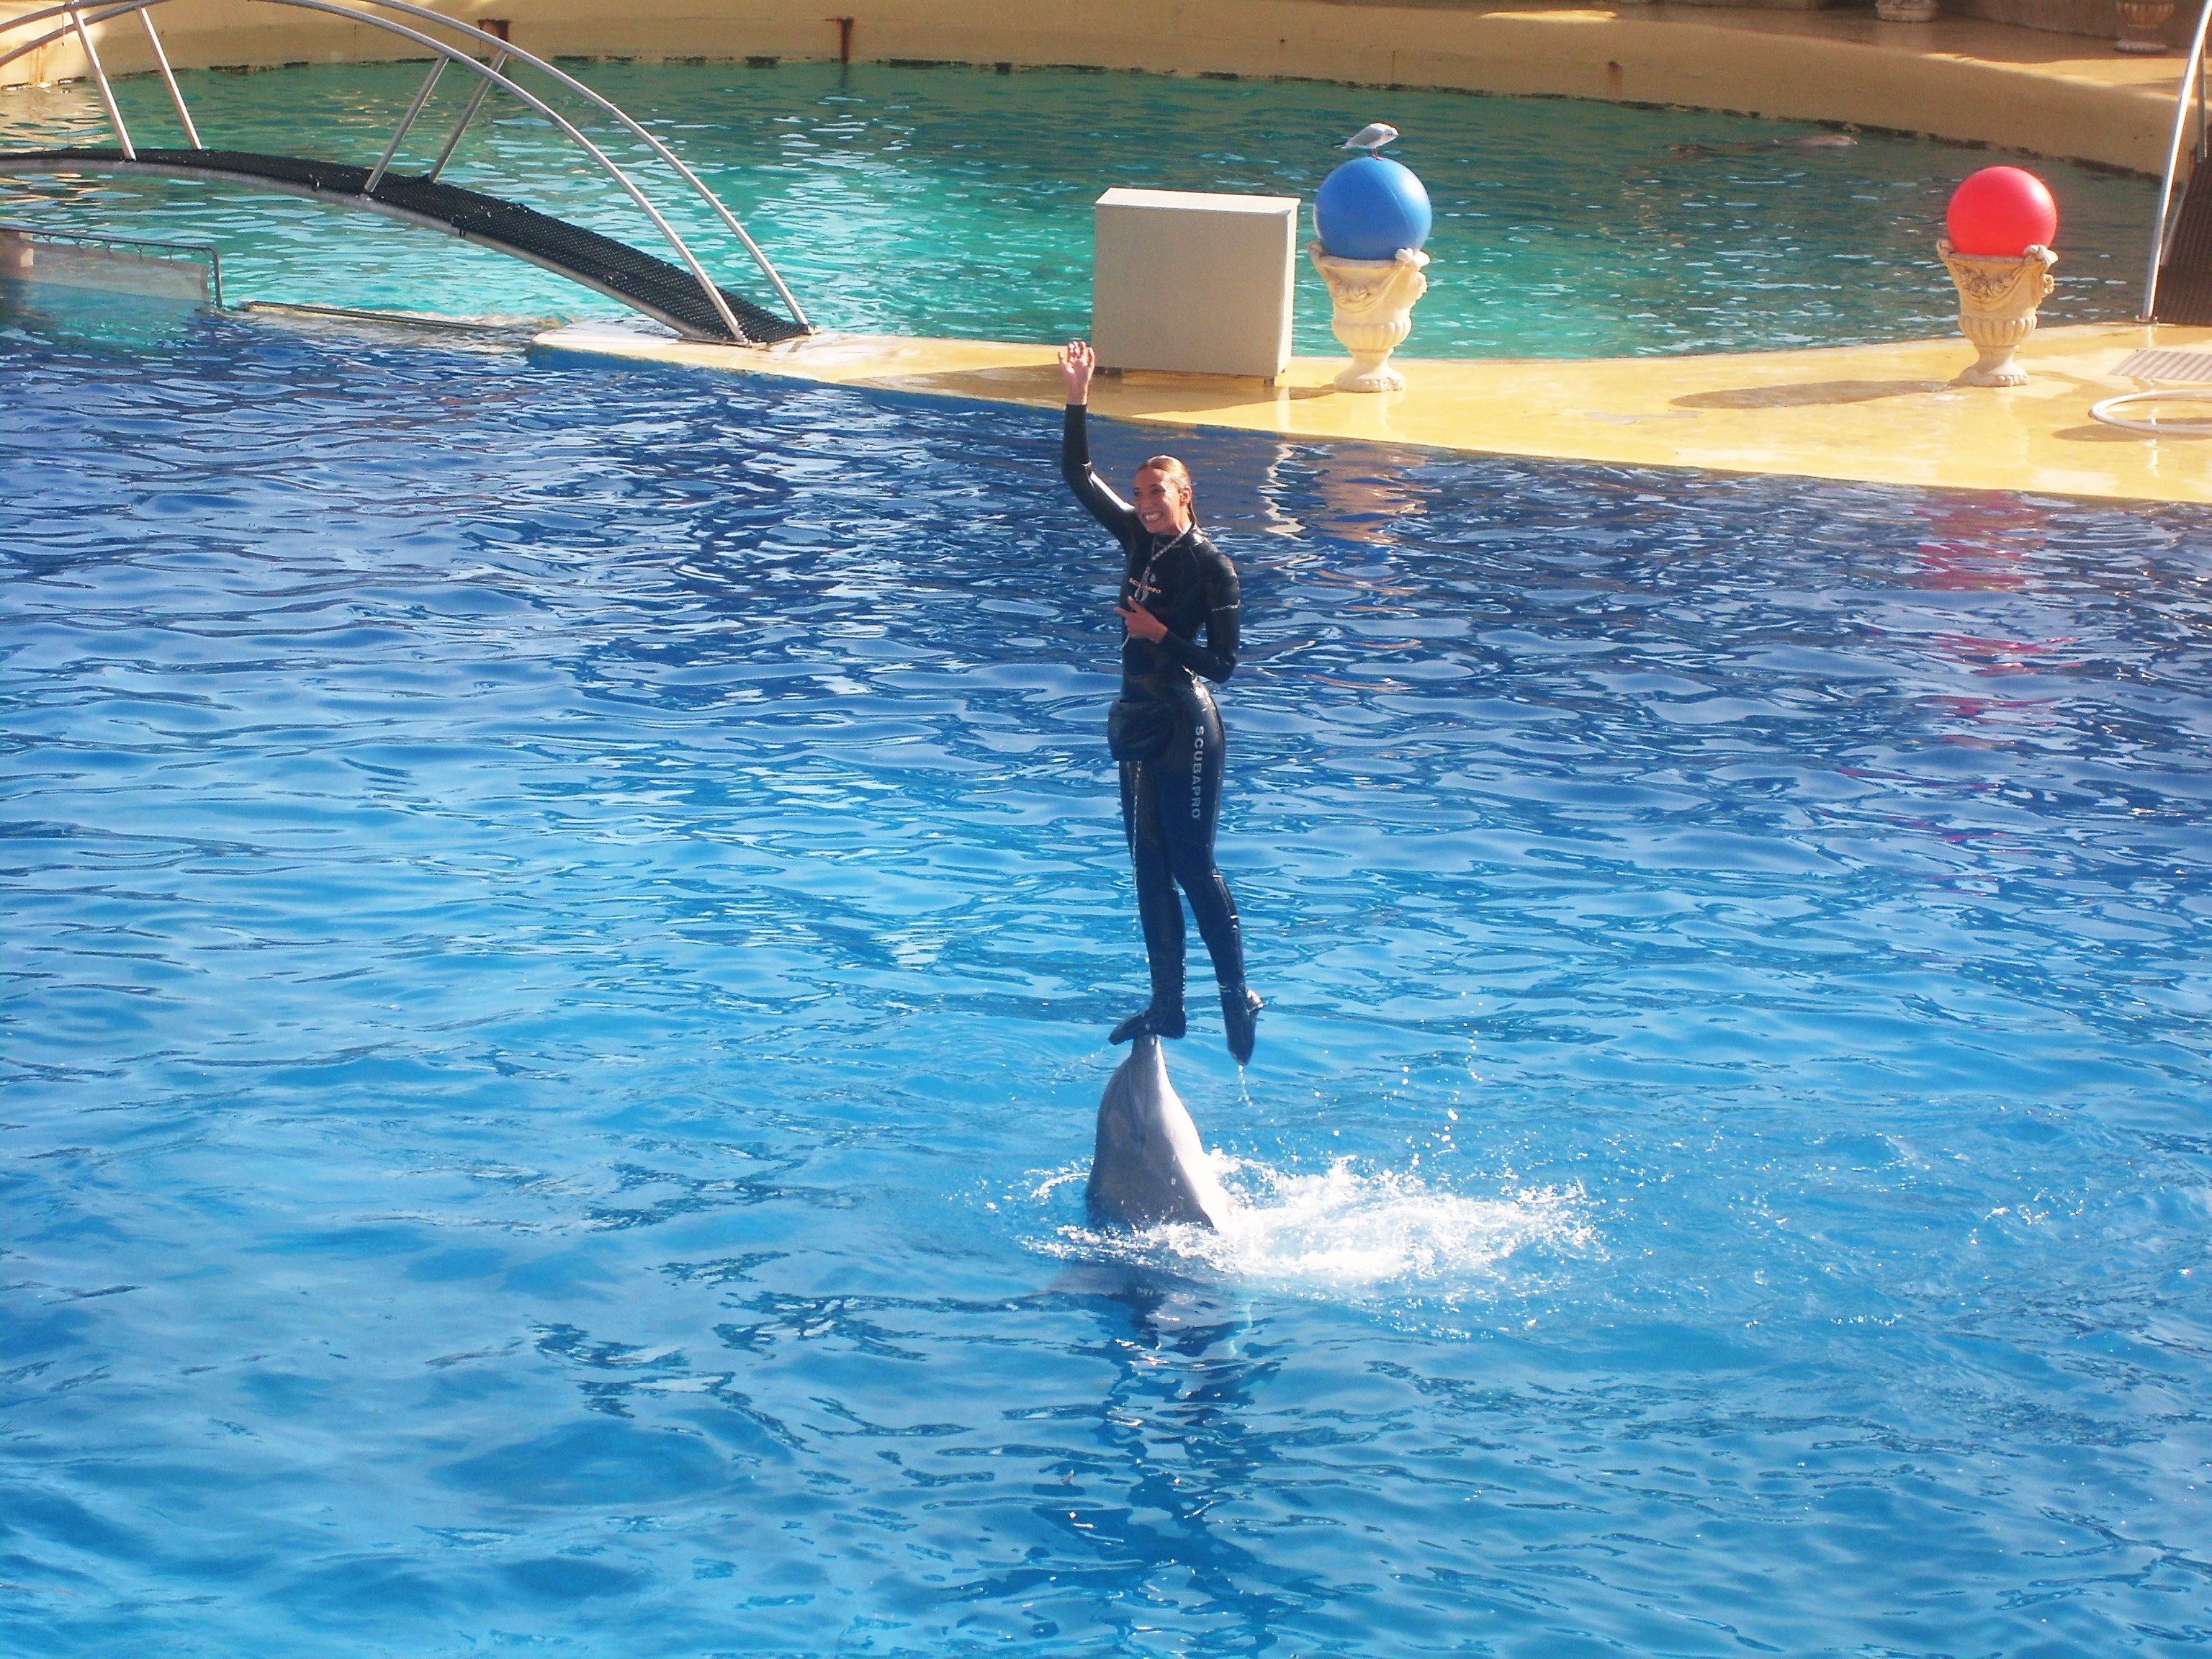
france, zoo, mammal, door, vertebrate, dolphin, basin, marine mammal, marineland, dolphin basin, whales dolphins and porpoises